White Acacia

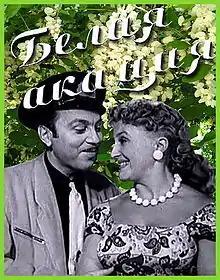

White Acacia is a 1957 Soviet musical comedy film directed by Georgy Natanson.